Dent railway station

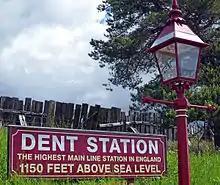
An altitude sign and preserved gas lamp, with a wooden snow fence to the rear

Dent village lies approximately by road to the west and below the height of the station. Cowgill is the nearest small village, located around half a mile away but at the foot of a steep (maximum 20% or 1 in 5) spiral access road.